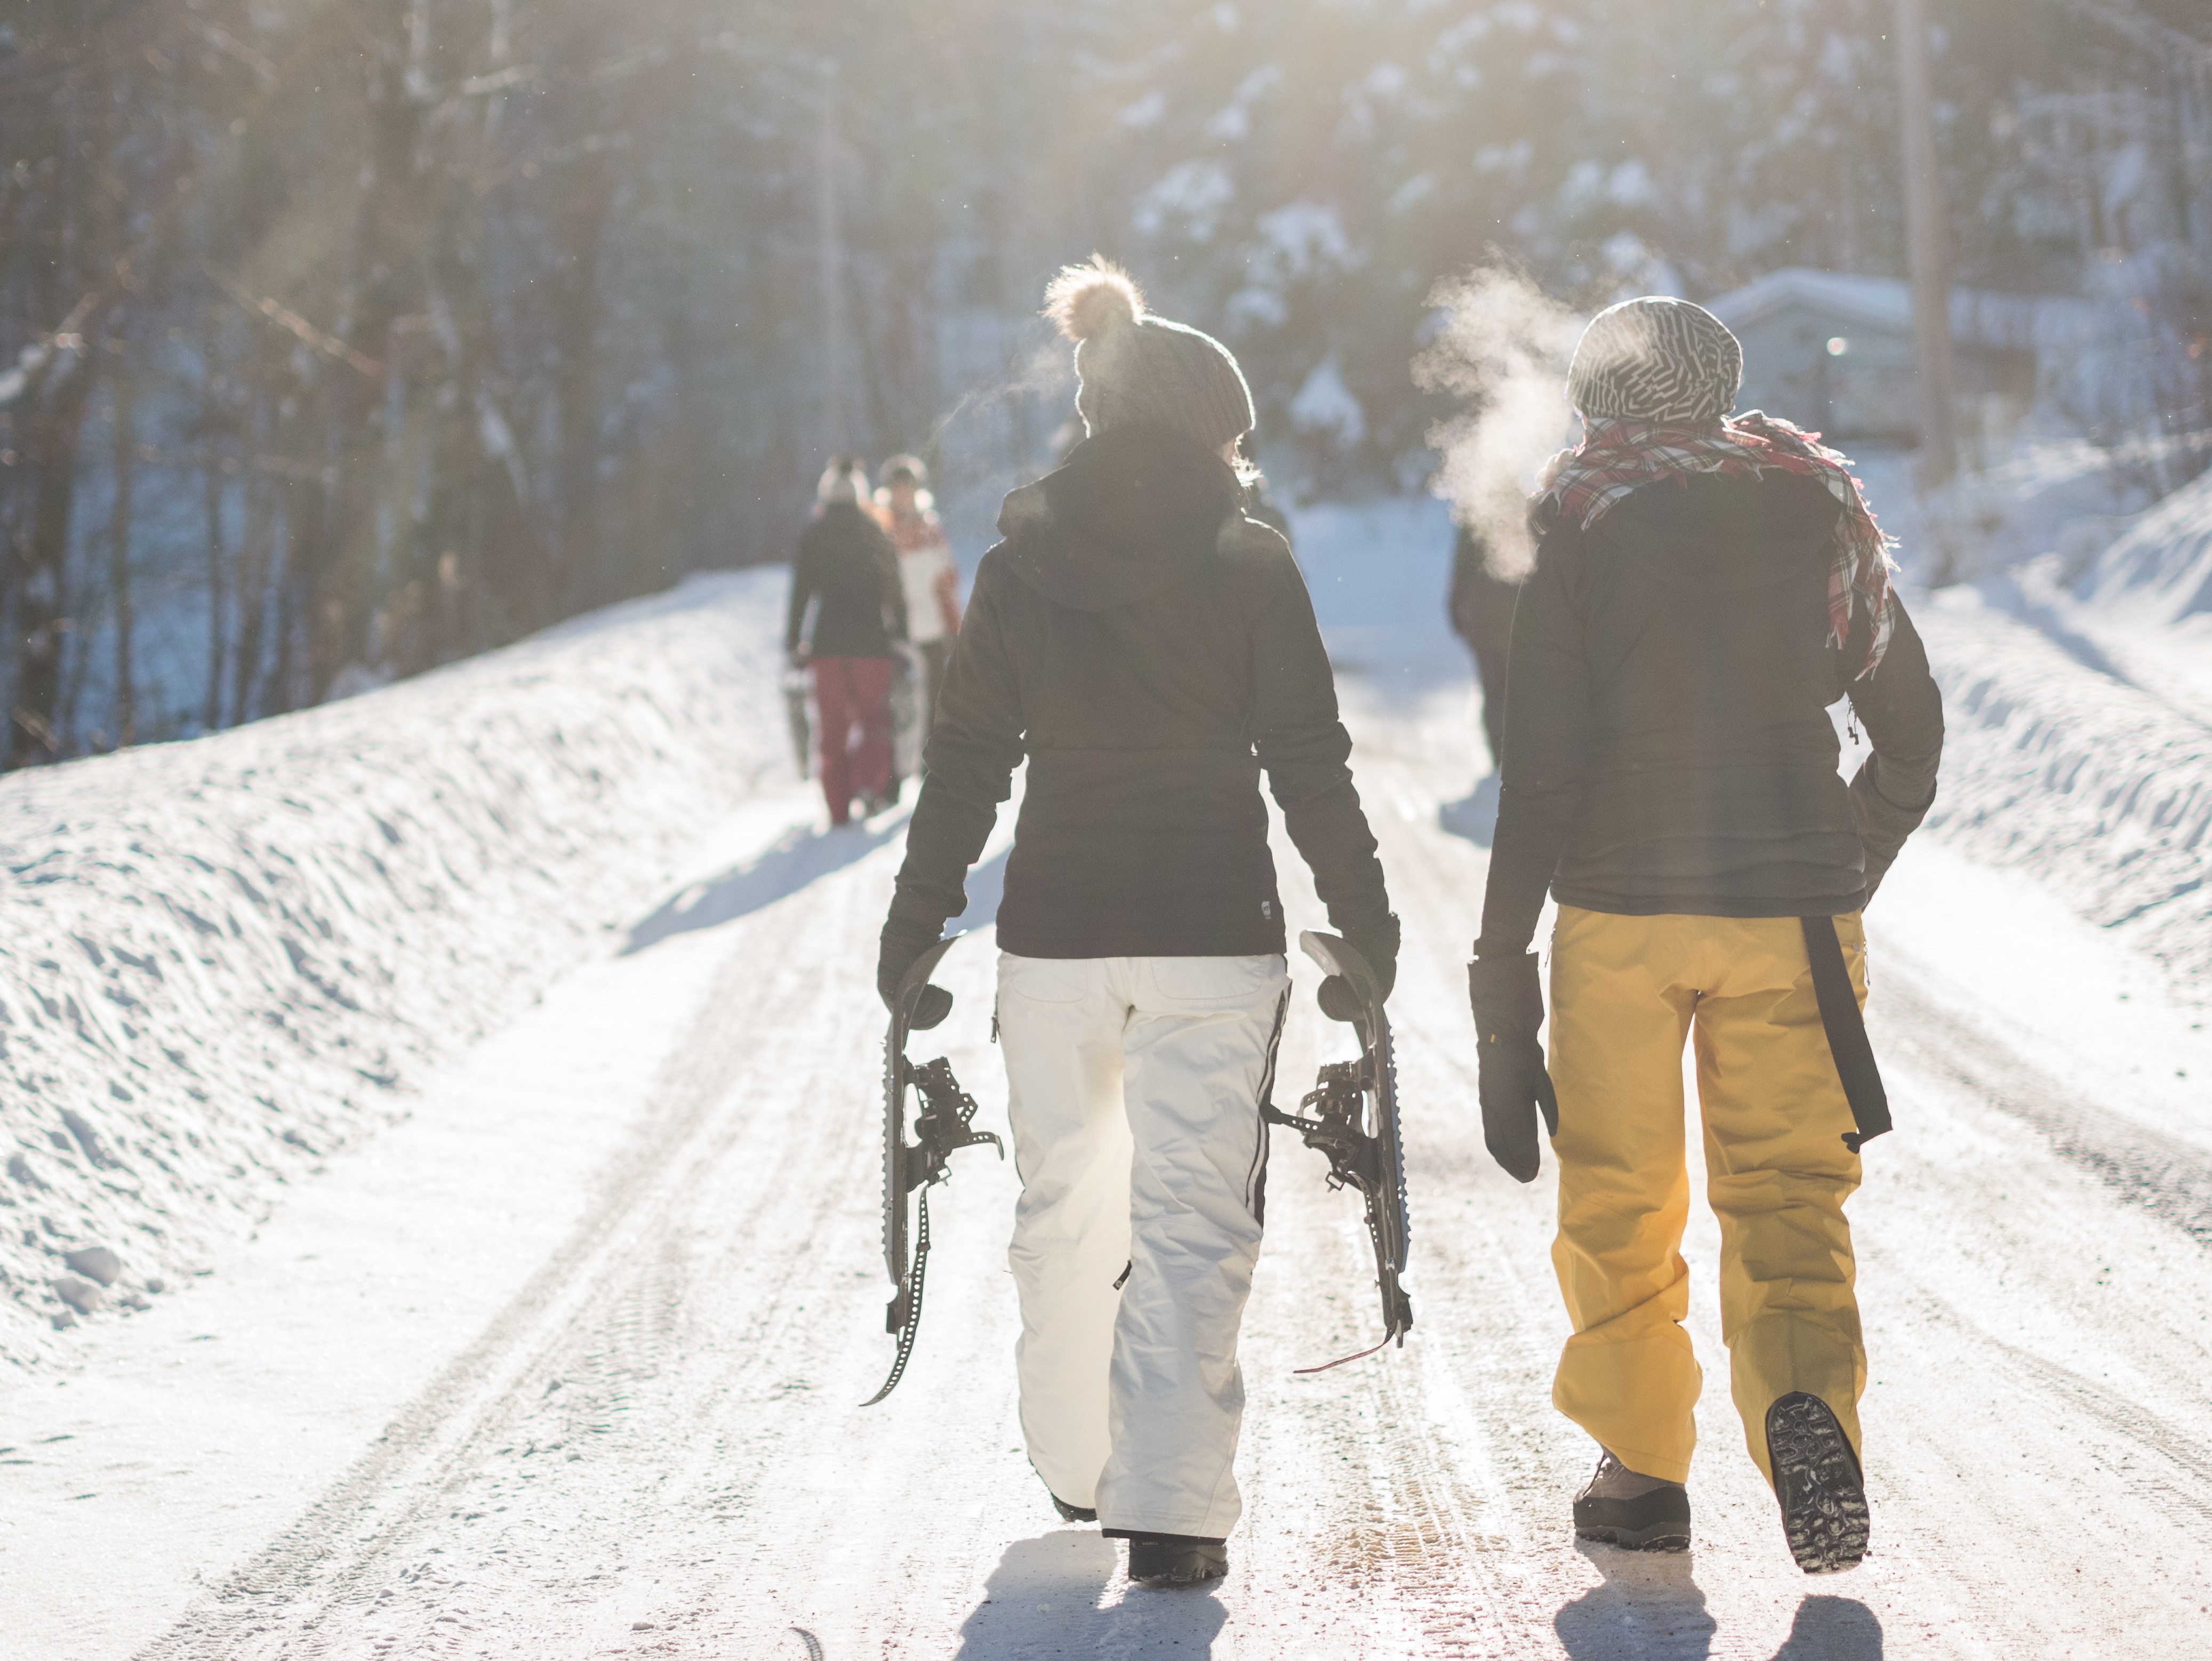
walking, person, snow, cold, winter, weather, snowshoe, season, ski, footwear, freezing